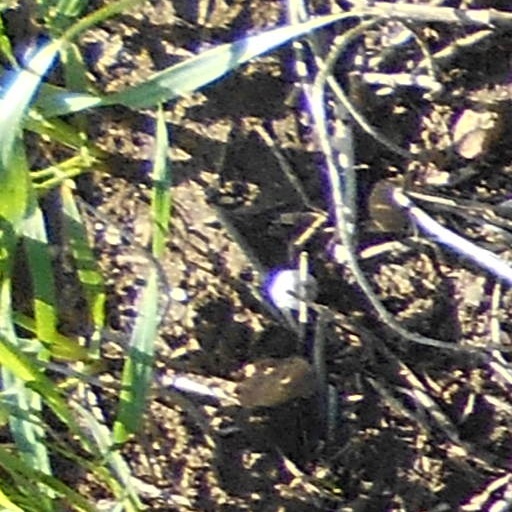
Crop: wheat